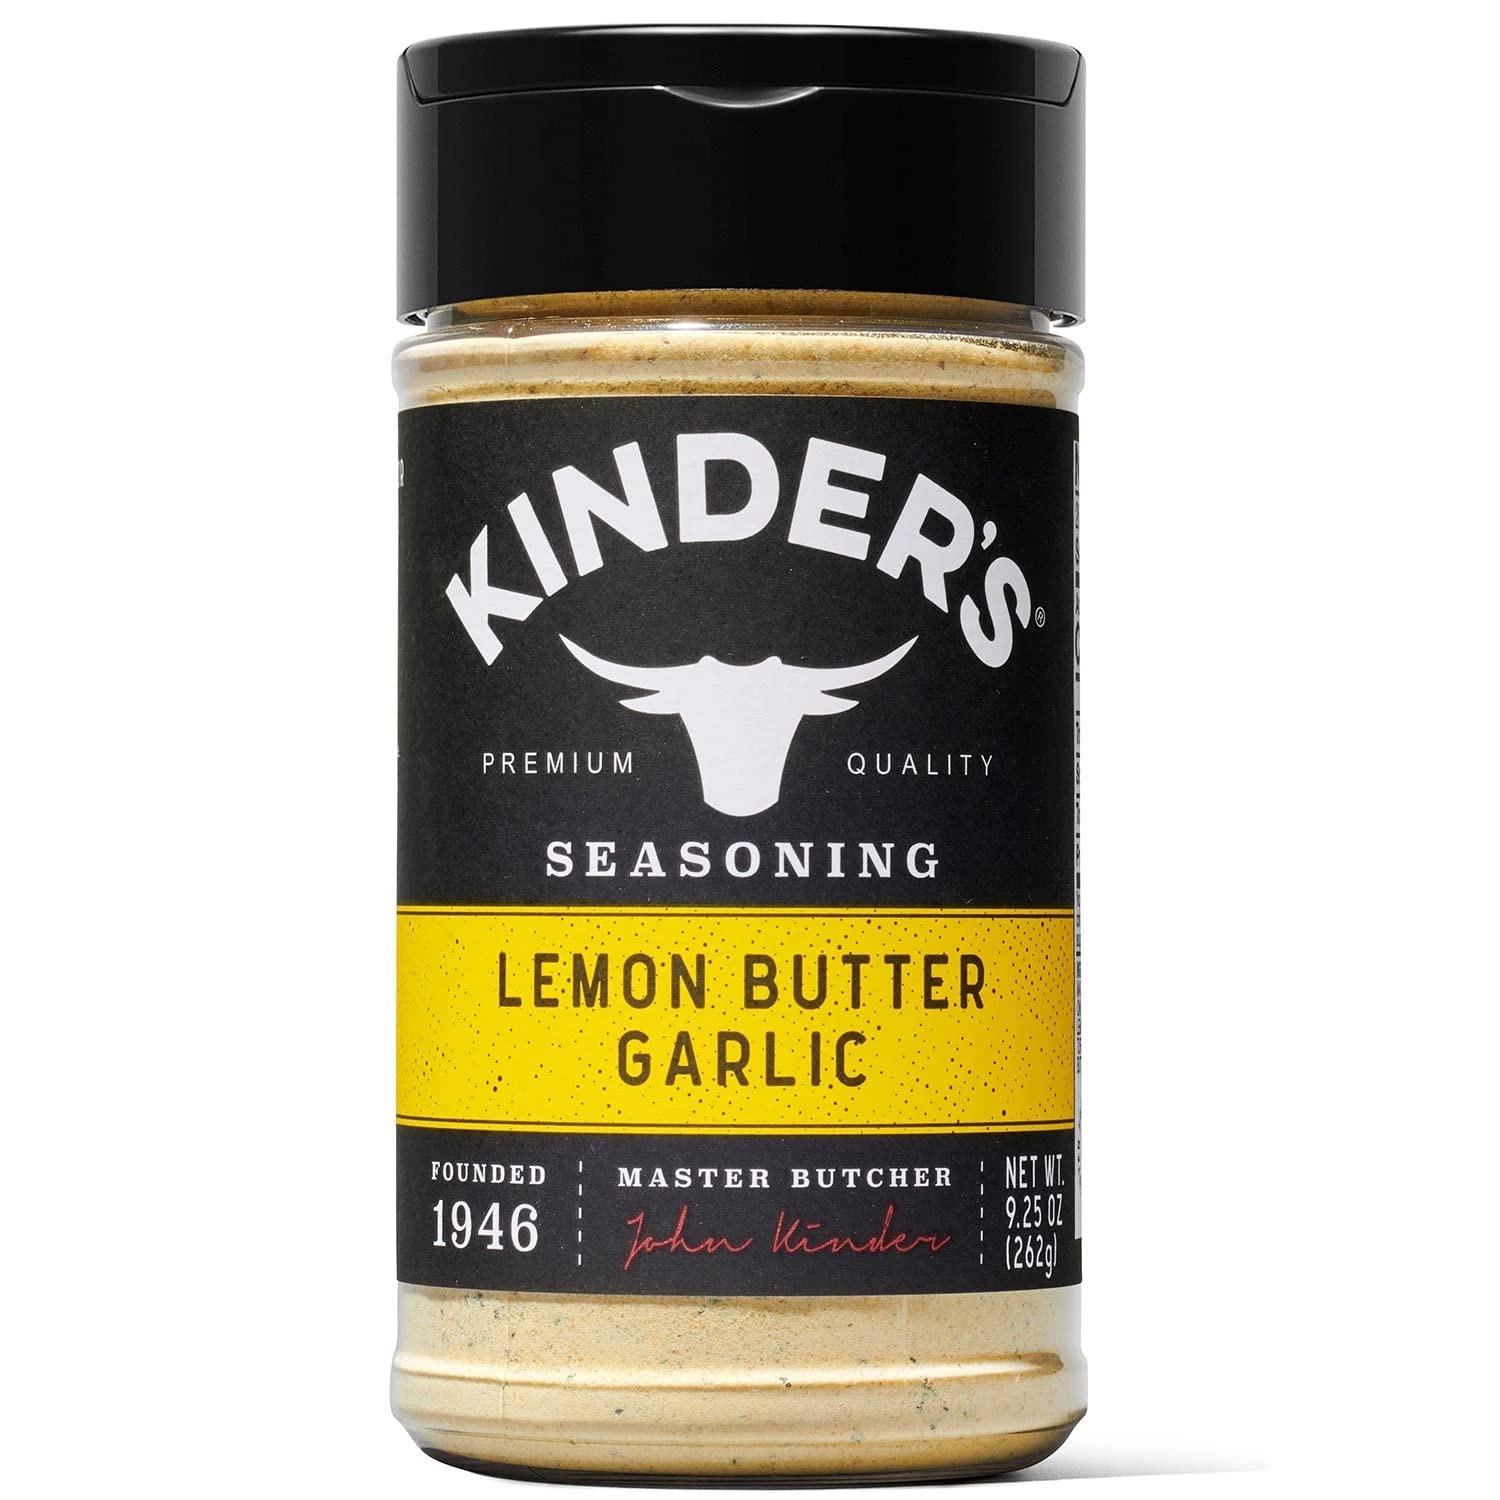
Item Name: KINDER'S Lemon Butter and Garlic Seasoning (9.25 Ounce)
Bullet Point: Kinder's Lemon Butter Garlic Seasoning contains real dairy butter, lemon and premium garlic chunks
Value: 9.25
Unit: Ounce

Price: 5.605